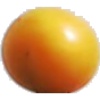
Label: cherry_wax_yellow